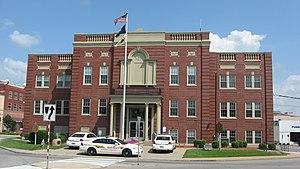
La ville de Elizabeth est le siège du comté de Hardin, dans l’État du Kentucky, aux États-Unis. Elle comptait 28 531 habitants lors du recensement de 2010, ce qui fait d'elle la dixième ville du Kentucky par le nombre d'habitants.